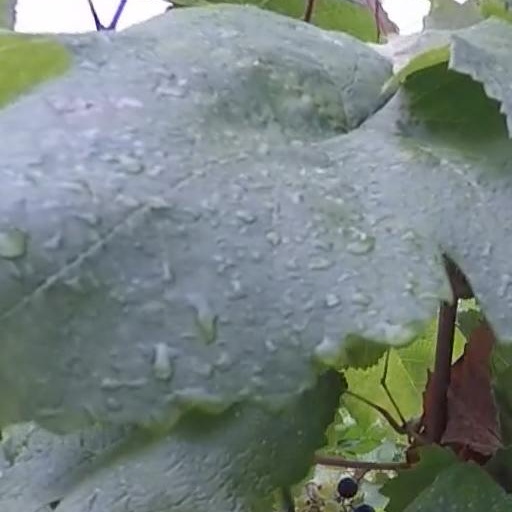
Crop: grape